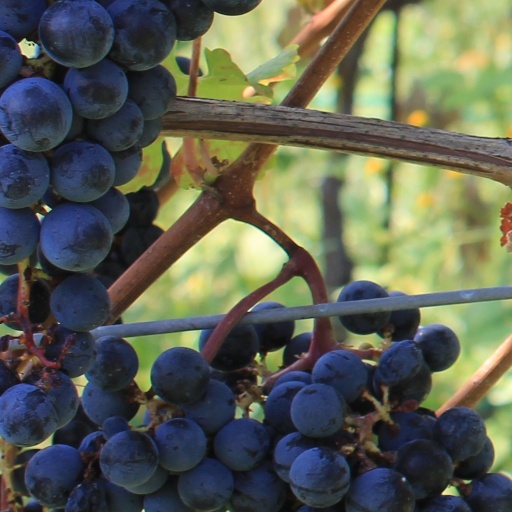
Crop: grape